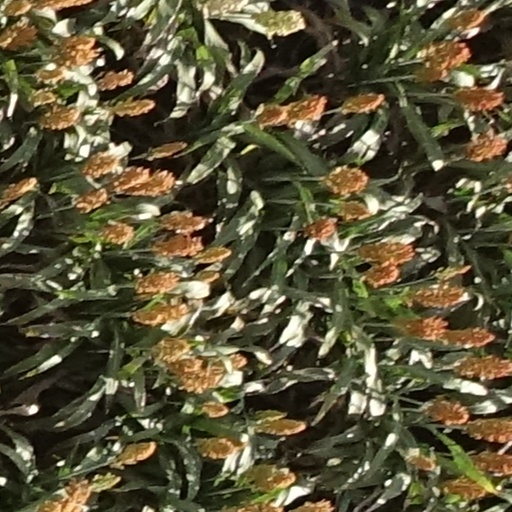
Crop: sorghum